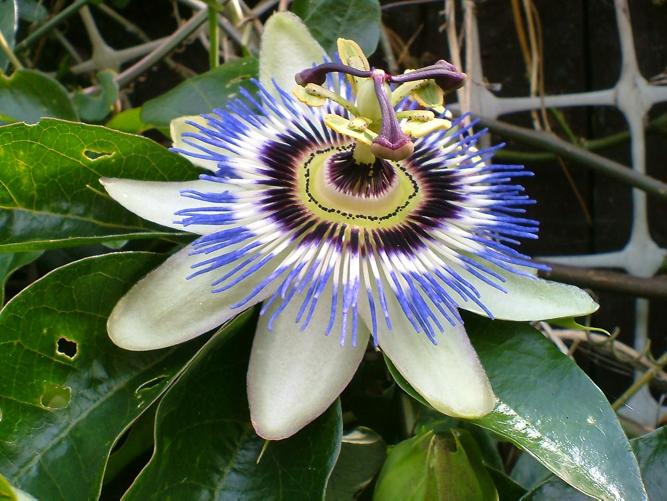
Label: passion flower